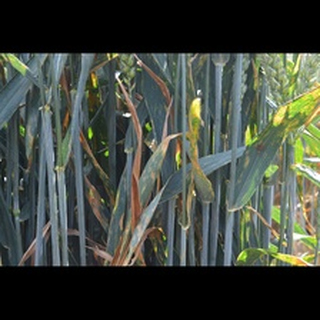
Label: wheat_septoria